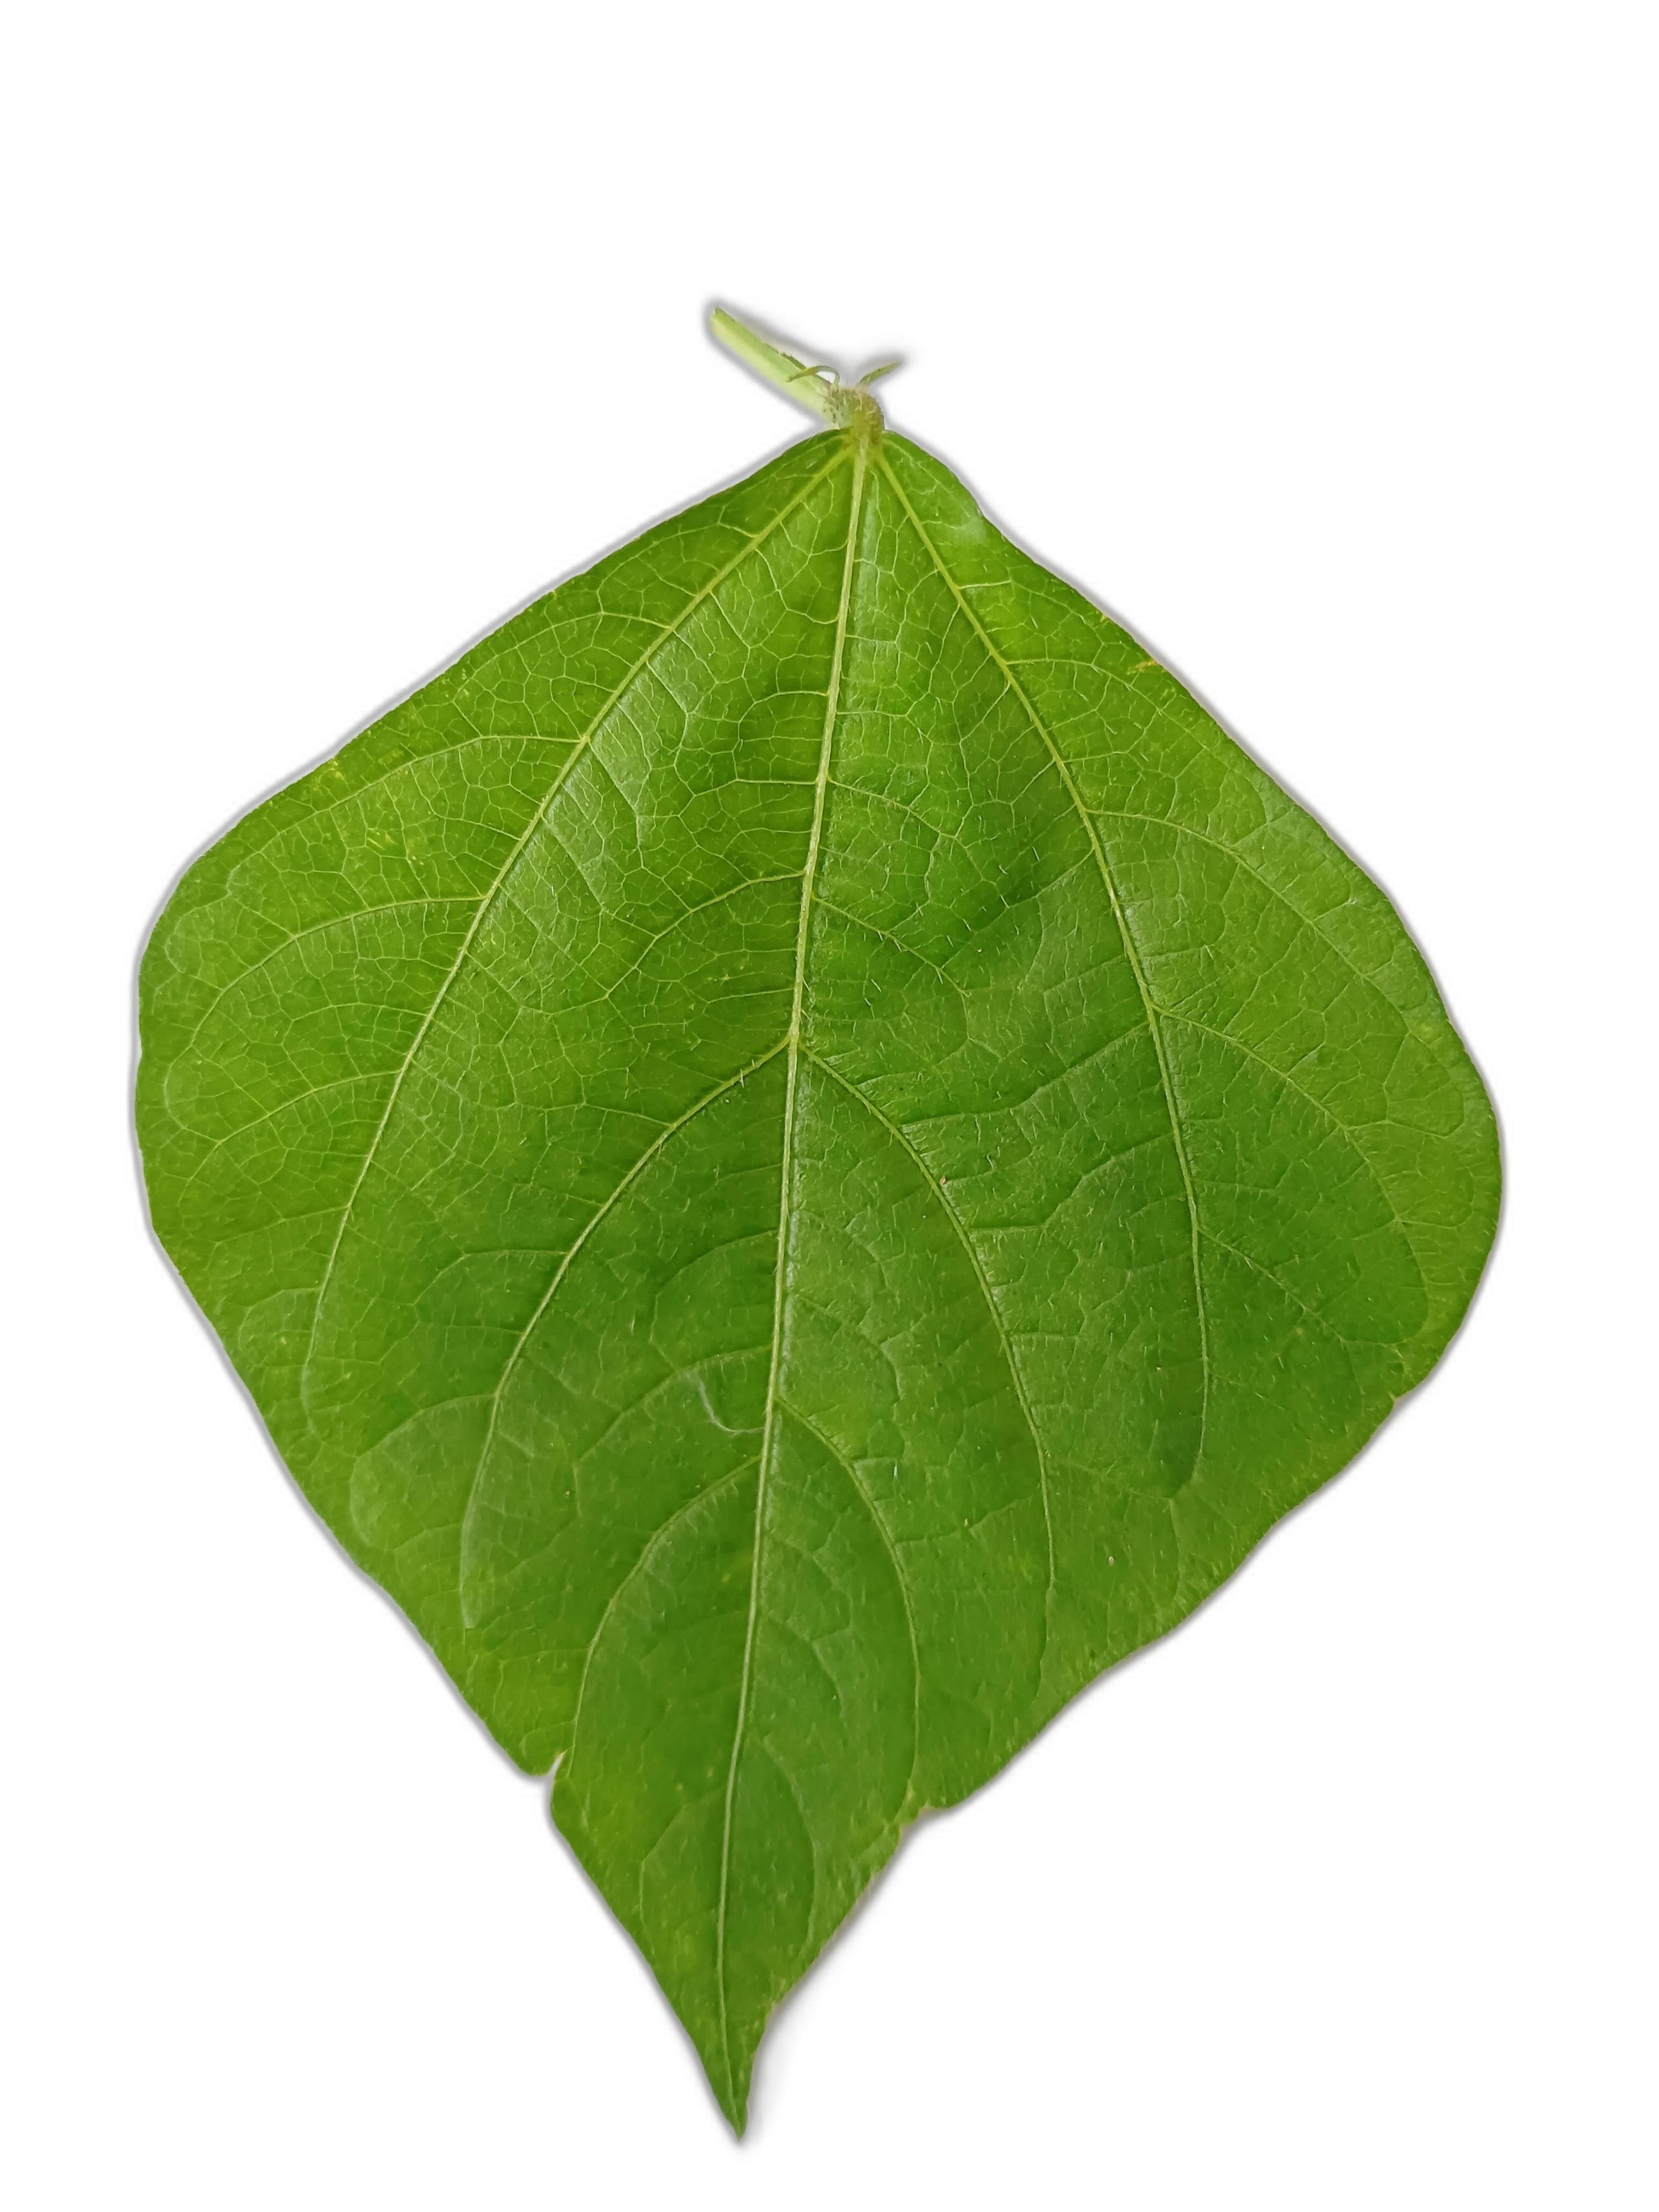
Label: Healthy